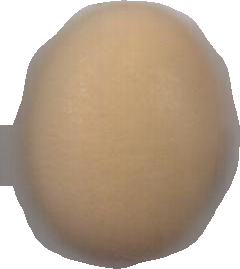
Variety: Anjasmoro